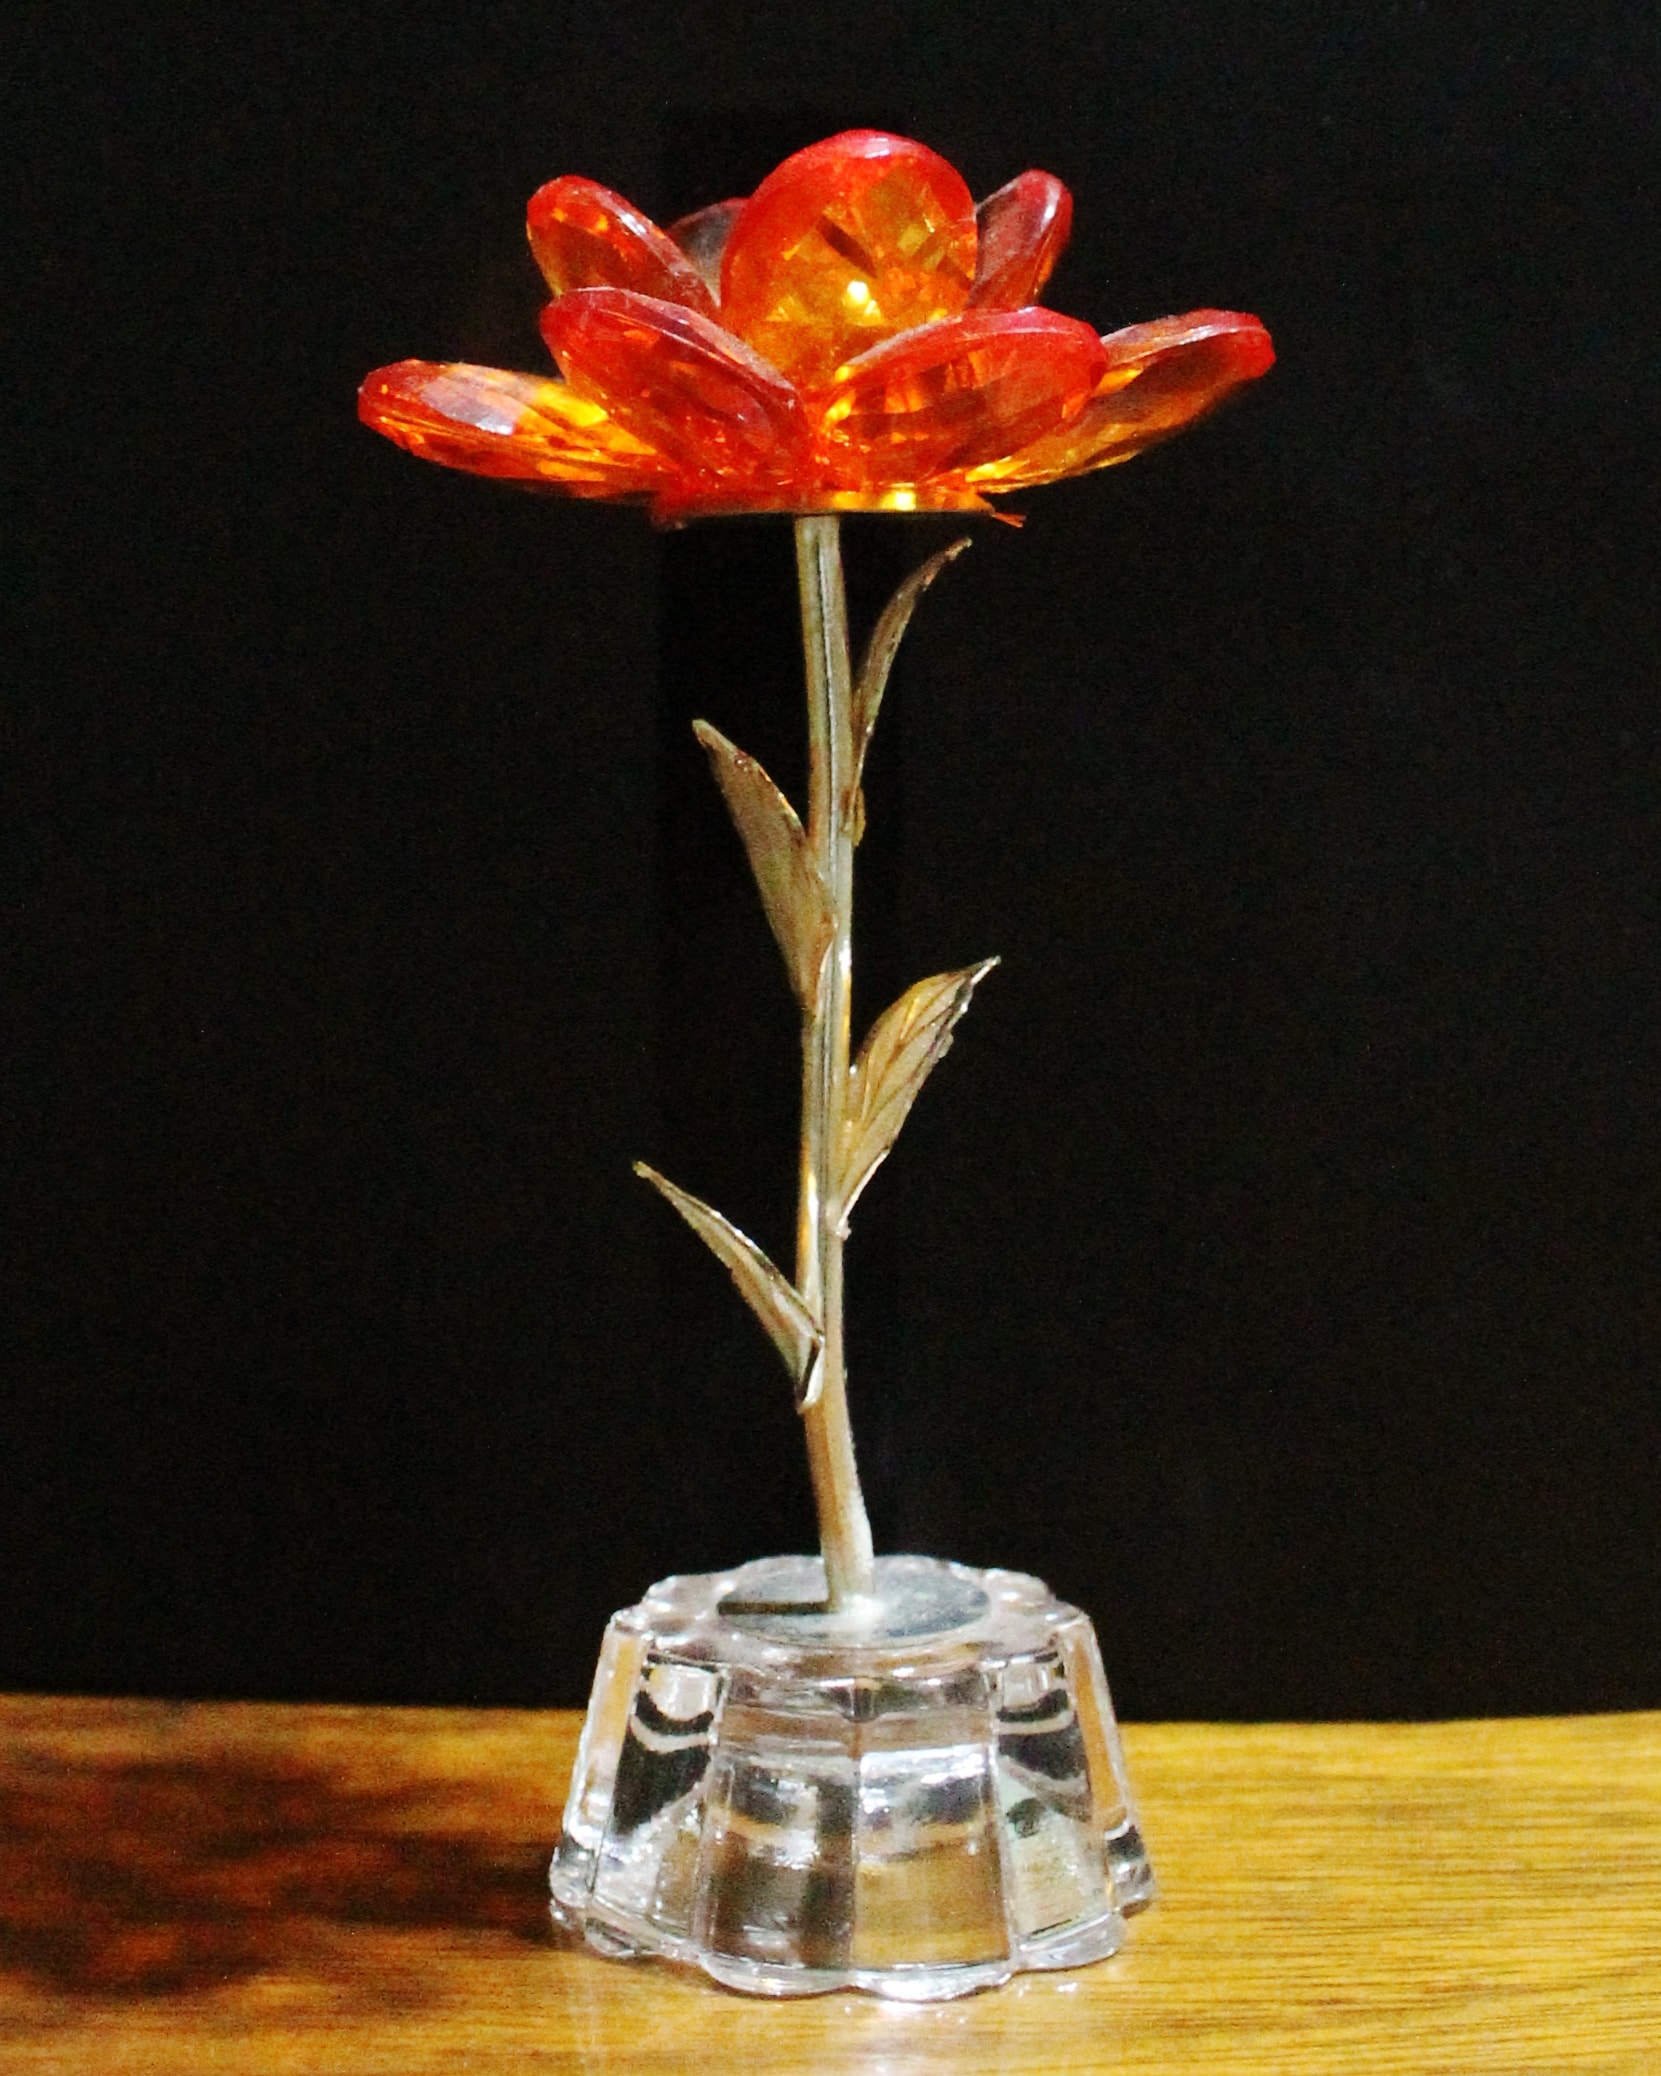
flower, adornment, plant, still life photography, cut flowers, glass, centrepiece, plant stem, flowering plant, still life, crystal, artificial flower, petal, hippeastrum, vase